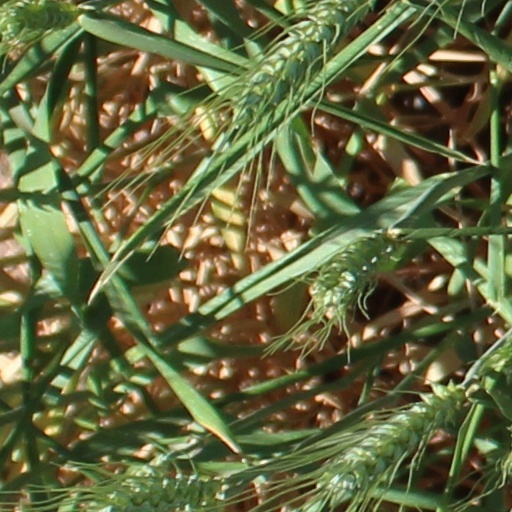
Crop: wheat